Cleveland Trust Company Building

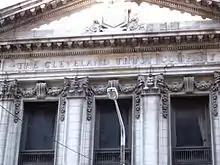
East 9th Street entrance and tympanum to the Cleveland Trust Company Building.

In 1910, the Swetland family, major real estate developers in downtown Cleveland, built the Swetland Building (at 1010 Euclid Avenue) adjacent to the Cleveland Trust Company Building. The building was 13 stories tall and Chicago school architectural style.